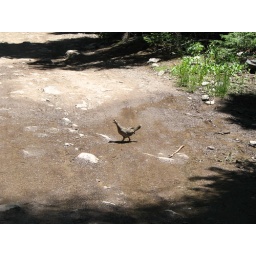
hen pheasant, chicks in the trees